Saltoro Mountains

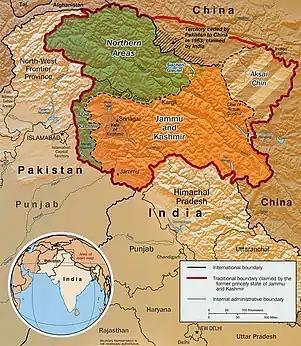
Indo-Pak mutually-agreed undisputed ""International Border"" (IB) in the black line, Indo-Pak ""Line of Control"" (LoC) in black dotted line in the north and west, Indo-Sino ""Line of Actual"" (LAC) in black dotted line in the east, Indo-Pak line across Siachen in north is ""Actual Ground Position Line"" (AGPL). The areas shown in green are the two Pakistani-controlled areas: Gilgit–Baltistan in the north and Azad Kashmir in the south. The area shown in orange is the Indian-controlled territories of Jammu and Kashmir, and Ladakh, and the diagonally-hatched area to the east is the Chinese-controlled area known as Aksai Chin. ""Territories ceded by Pakistan to China claimed by India"" in the north is Shaksgam (Trans-Karakoram Tract).

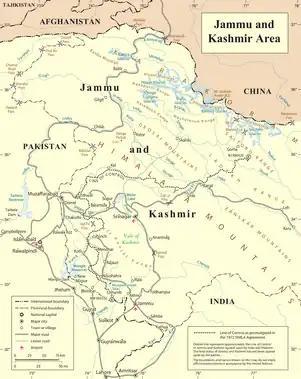
United Nations map of Siachen Glacier showing ""Point NJ980420"" (Point NJ9842) as starting point of ""Actual Ground Position Line"" (AGPL). Nubra River valley and Siachen glaciers held by India. AGPL starts from NJ9842 and goes north via Gyong La, Chumik, Sia La, Saltoro Glacier, Bilafond La to Indira Col West, all of which are held by India. Goma military camp, Masherbrum Range, Baltoro Glacier, Baltoro Glacier, Baltoro Muztagh and K2 are held by Pakistan.

The actual India-Pakistan boundary is divided into 4 types of borders: disputed Sir Creek (SC) riverine border, mutually agreed India–Pakistan International Border (IB) from north of "Sir Creek" to north of Dhalan near Jammu, Line of Control (LoC) across disputed Kashmir and Ladakh regions from north of Dhalan in India and west of Chicken's Neck in Pakistan to Point NJ9842, and Actual Ground Position Line (AGPL) across Siachen from "Point NJ9842" to Indira Col West. Siachen lies south of the Shaksgam ceded by Pakistan to China via the 1963 Sino-Pakistan Agreement but also claimed by India and Aksai Chin held by China since 1962 but also claimed by India. The Shaksgam Tract controlled by China is located north of the Saltoro mountain range from the Apsarasas Kangri Range to 90 km northwest of K2.